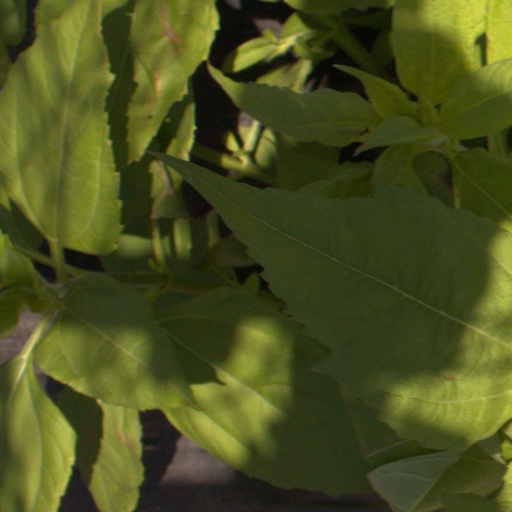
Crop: Jerusalem artichoke